Jacopo Spirei

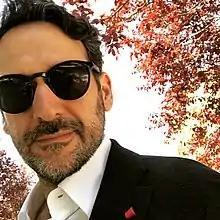
Jacopo Spirei

Jacopo Spirei (born 1974) is an Italian opera stage director. He is the winner of the audience prize in Salzburg for best production of the season 2012/2013 at the Salzburger Landestheater.